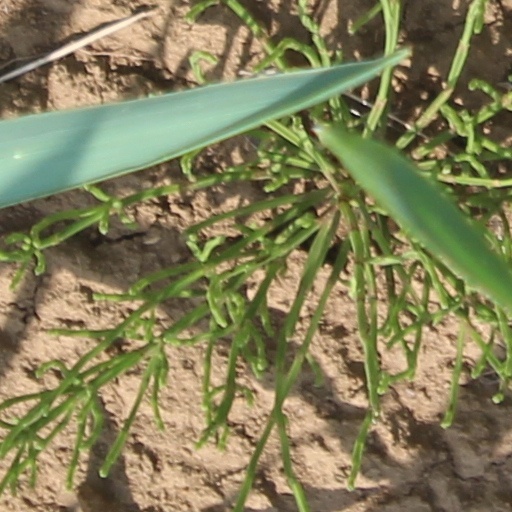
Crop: wheat